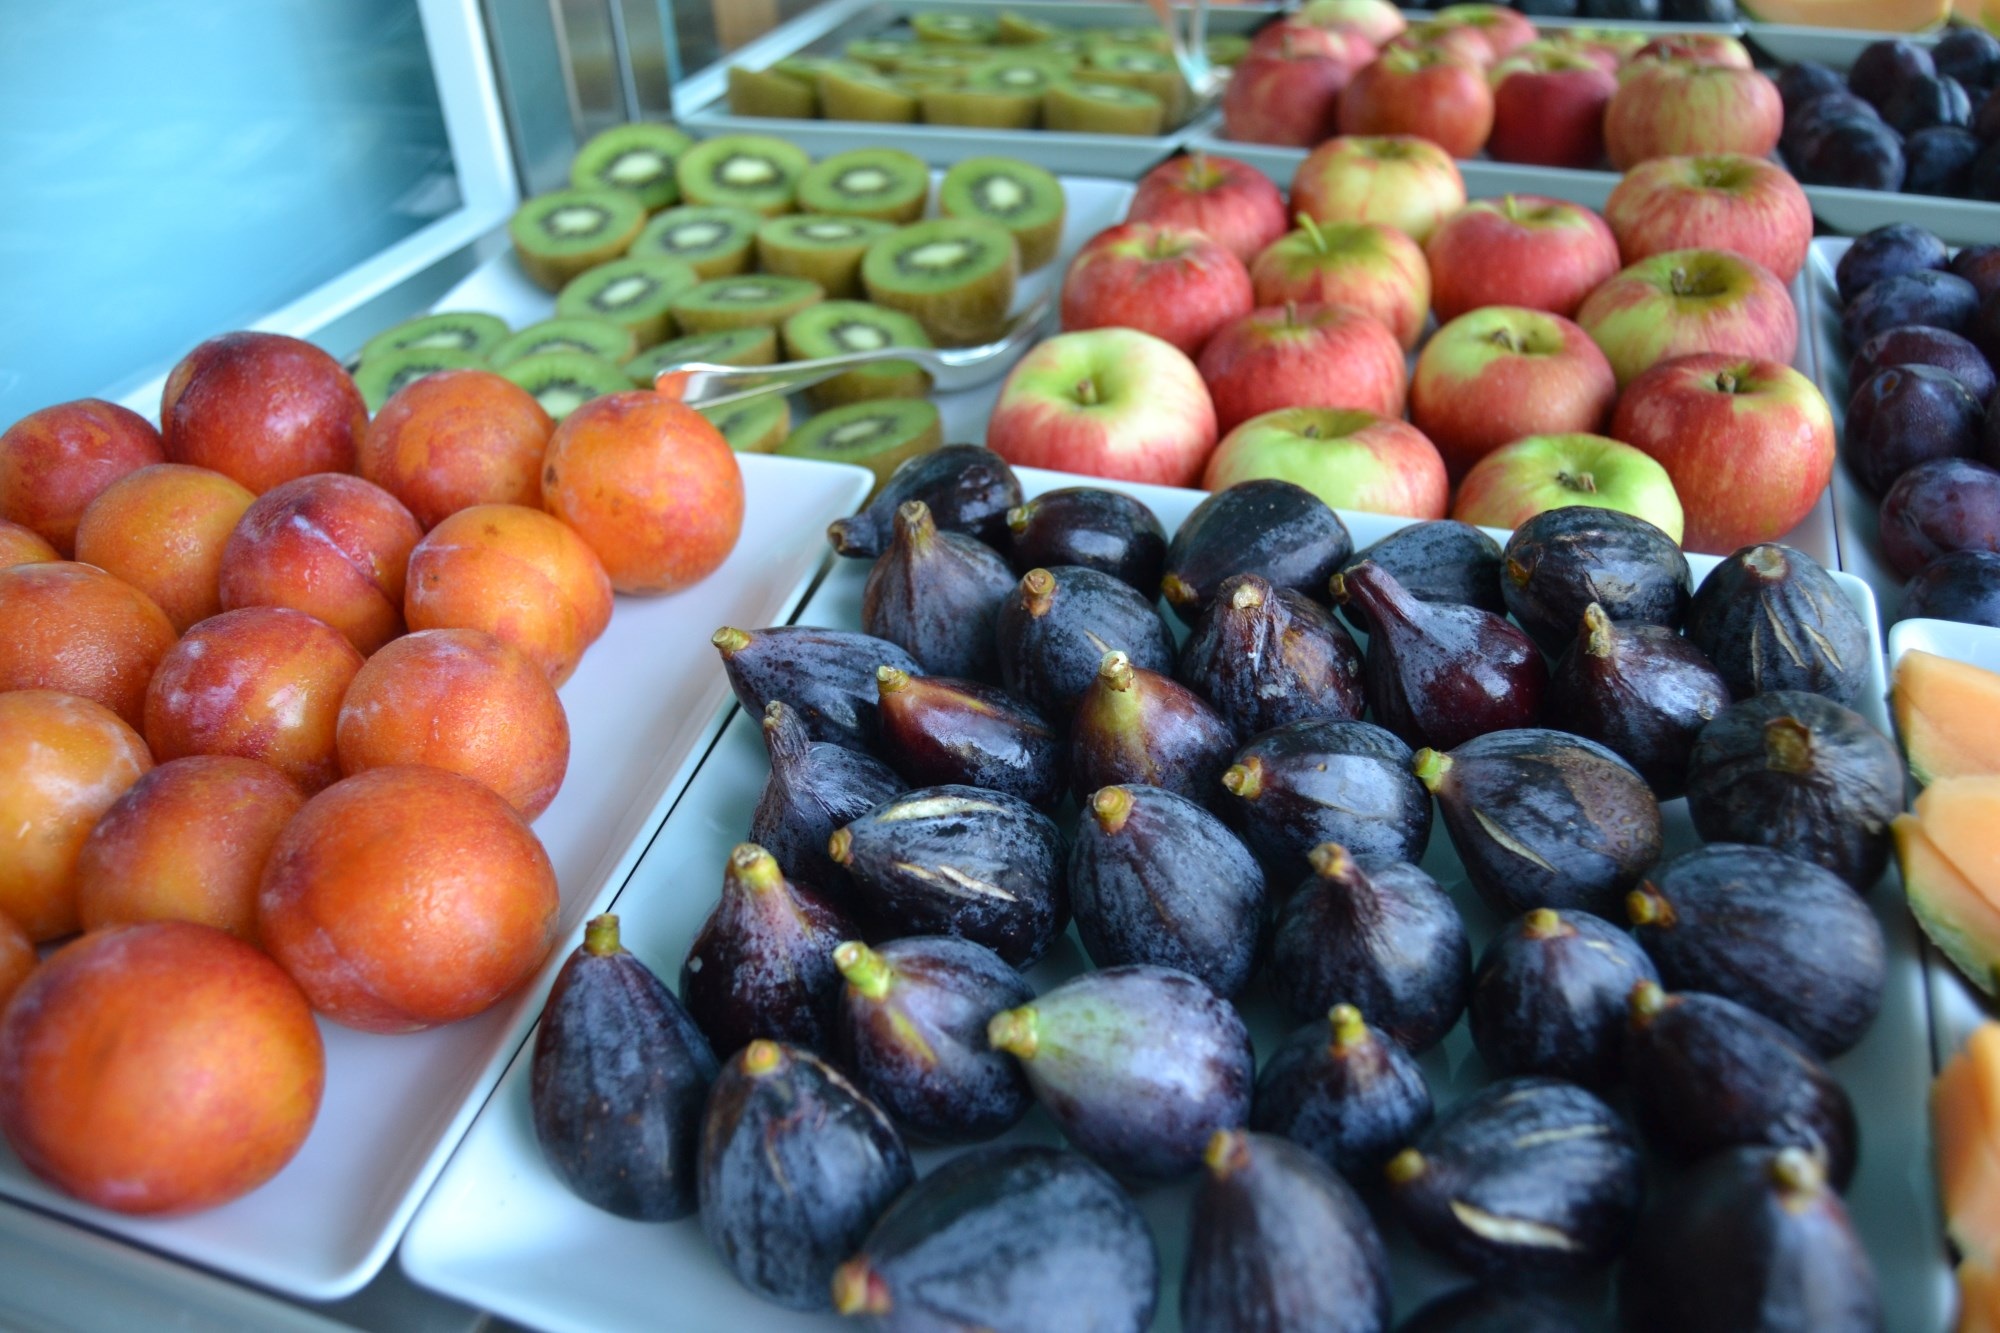
apple, plant, fruit, orange, food, produce, fig, kiwi, flowering plant, rose family, damson, land plant